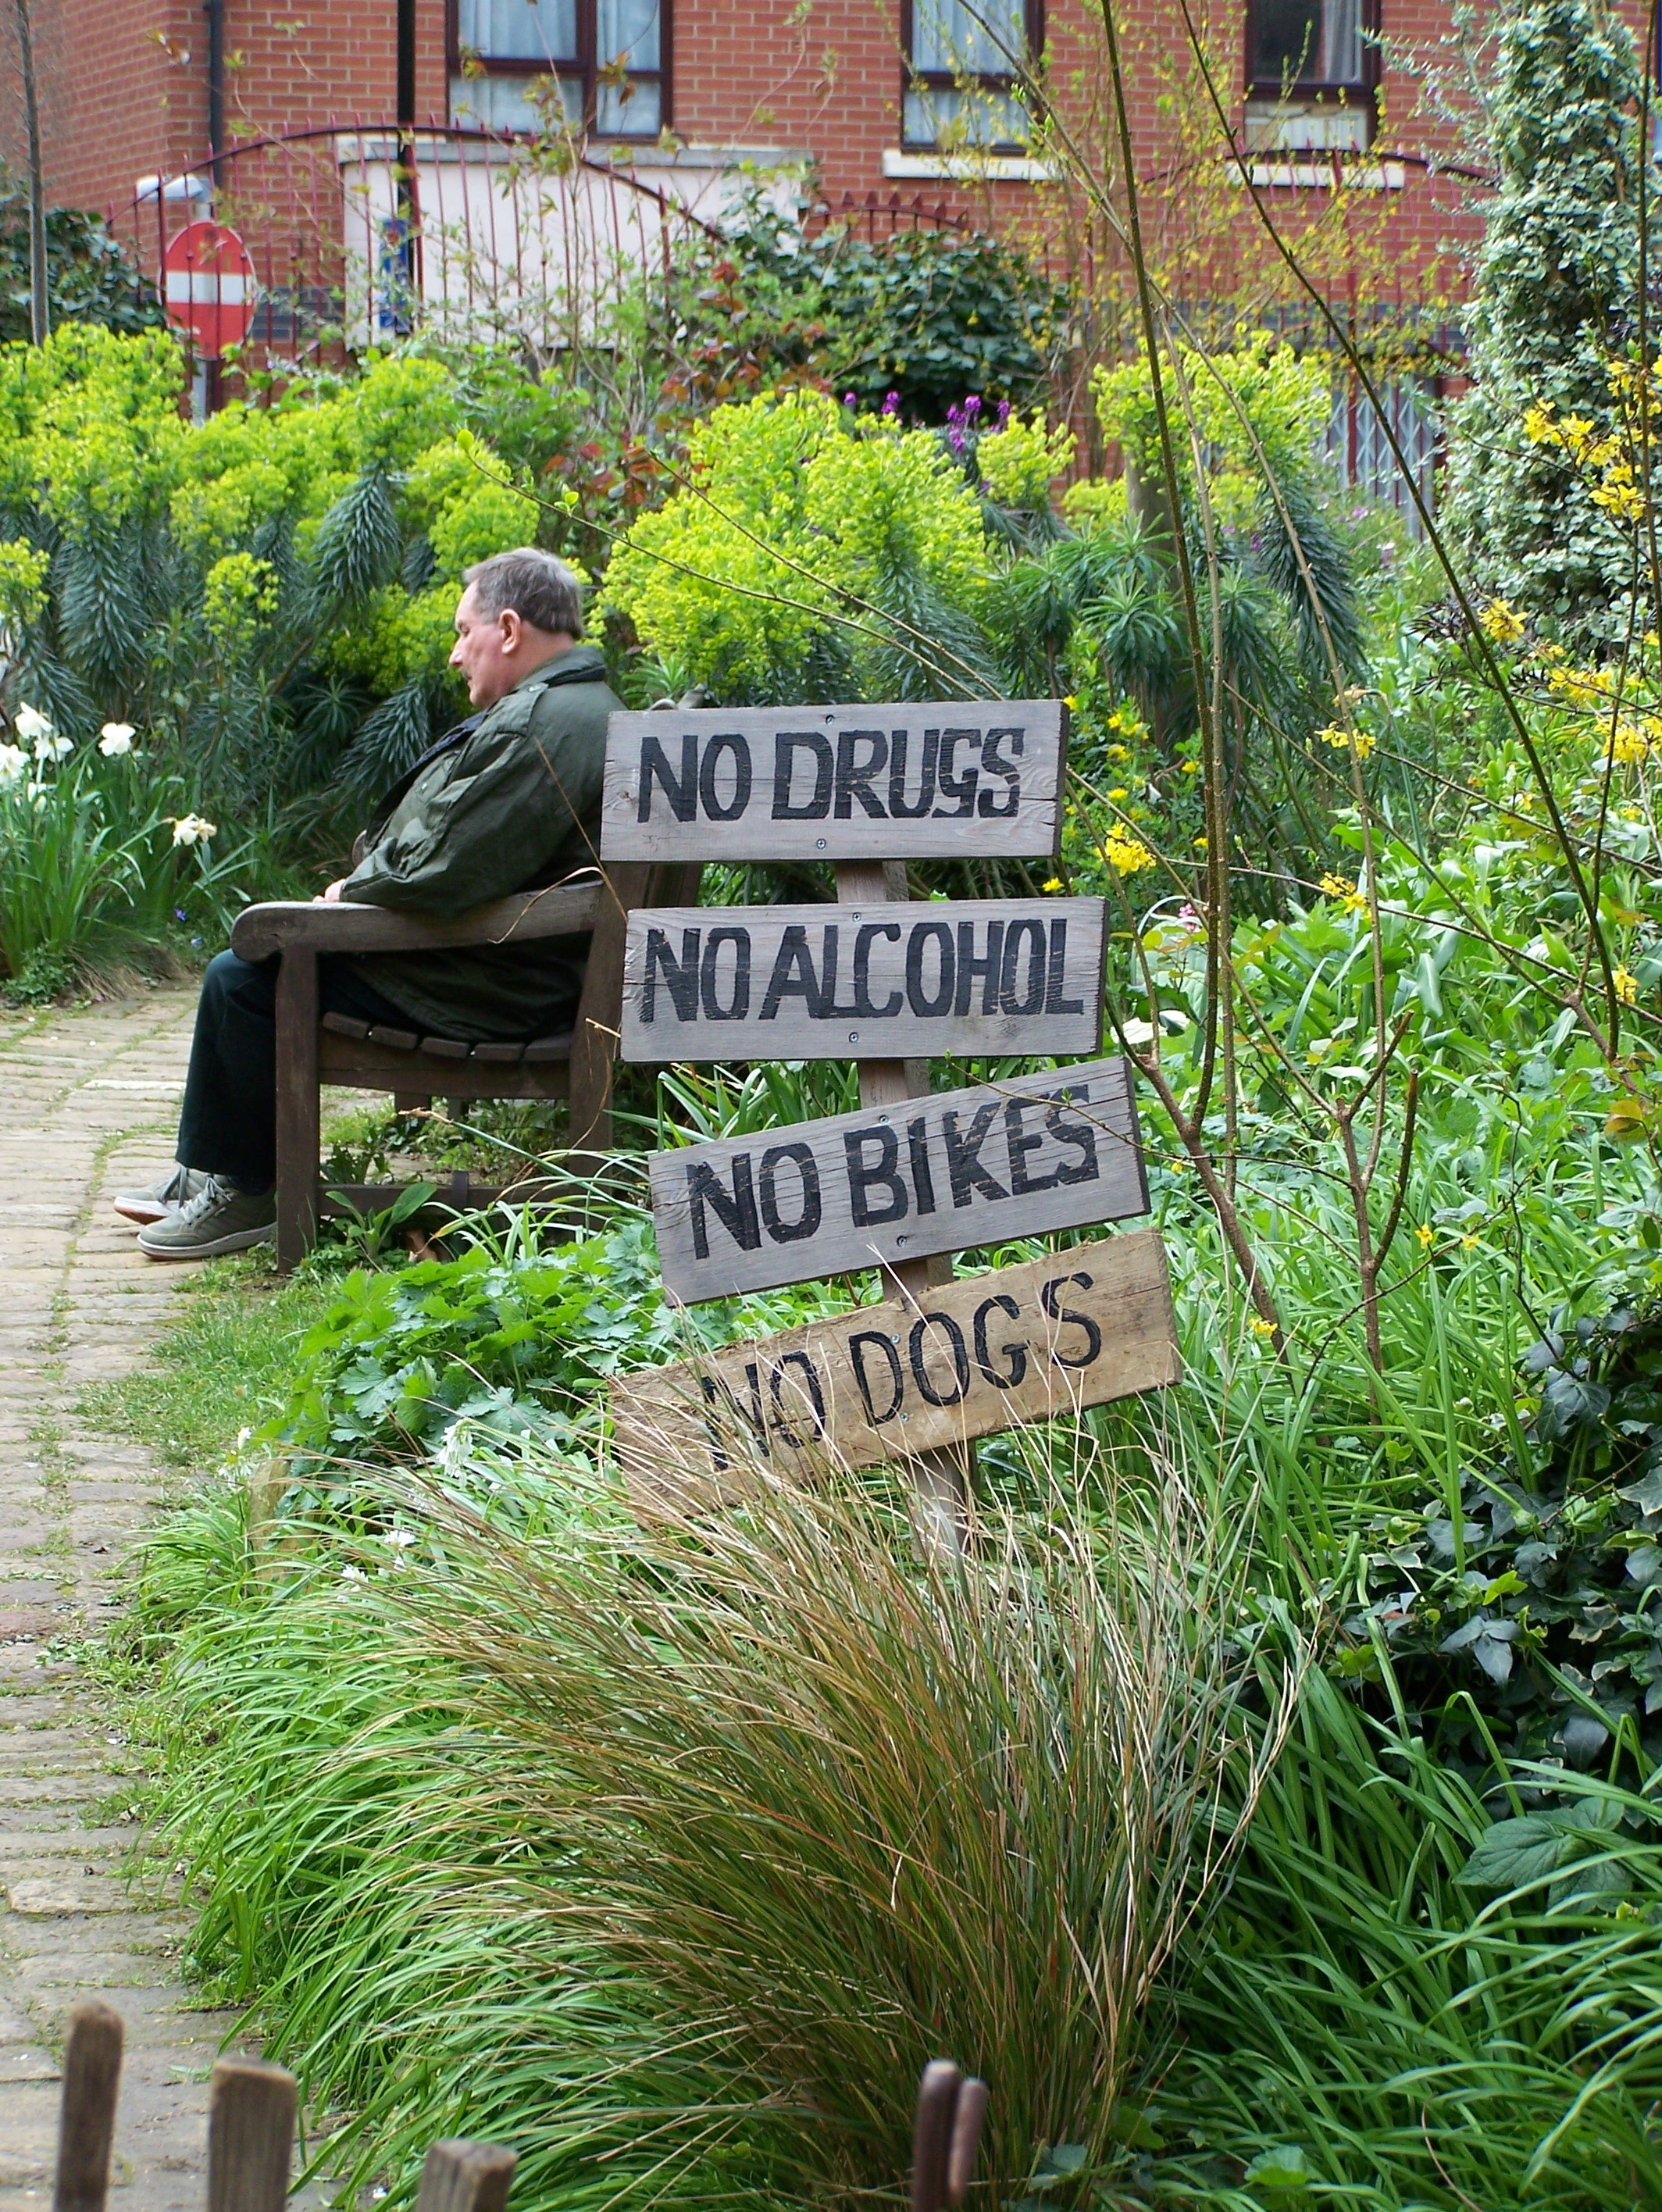
man, tree, grass, plant, lawn, flower, sign, green, sitting, park, backyard, botany, garden, flora, london, no, shrub, message, warning, resting, yard, camden, grass family, phoenix gardens